Jaguar XK120

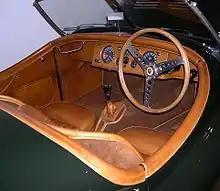
A 1950 aluminium-bodied XK120 that was formerly owned by Clemente Biondetti. It is equipped with competition seats and a Moto-Lita aftermarket steering wheel; positions of tachometer and speedometer have been reversed

The first 242 production XK120s, hand-built with aluminium bodies on ash framing, were constructed between late 1948 and early 1950. To meet demand, and beginning with the 1950 model year, all subsequent XK120s were mass-produced with pressed-steel bodies. Aluminium doors, bonnet, and boot lid were retained. The DHC and FHC versions, more luxuriously appointed than the constantly exposed open cars, had wind-up windows and wood veneers on the dashboard and interior door caps.